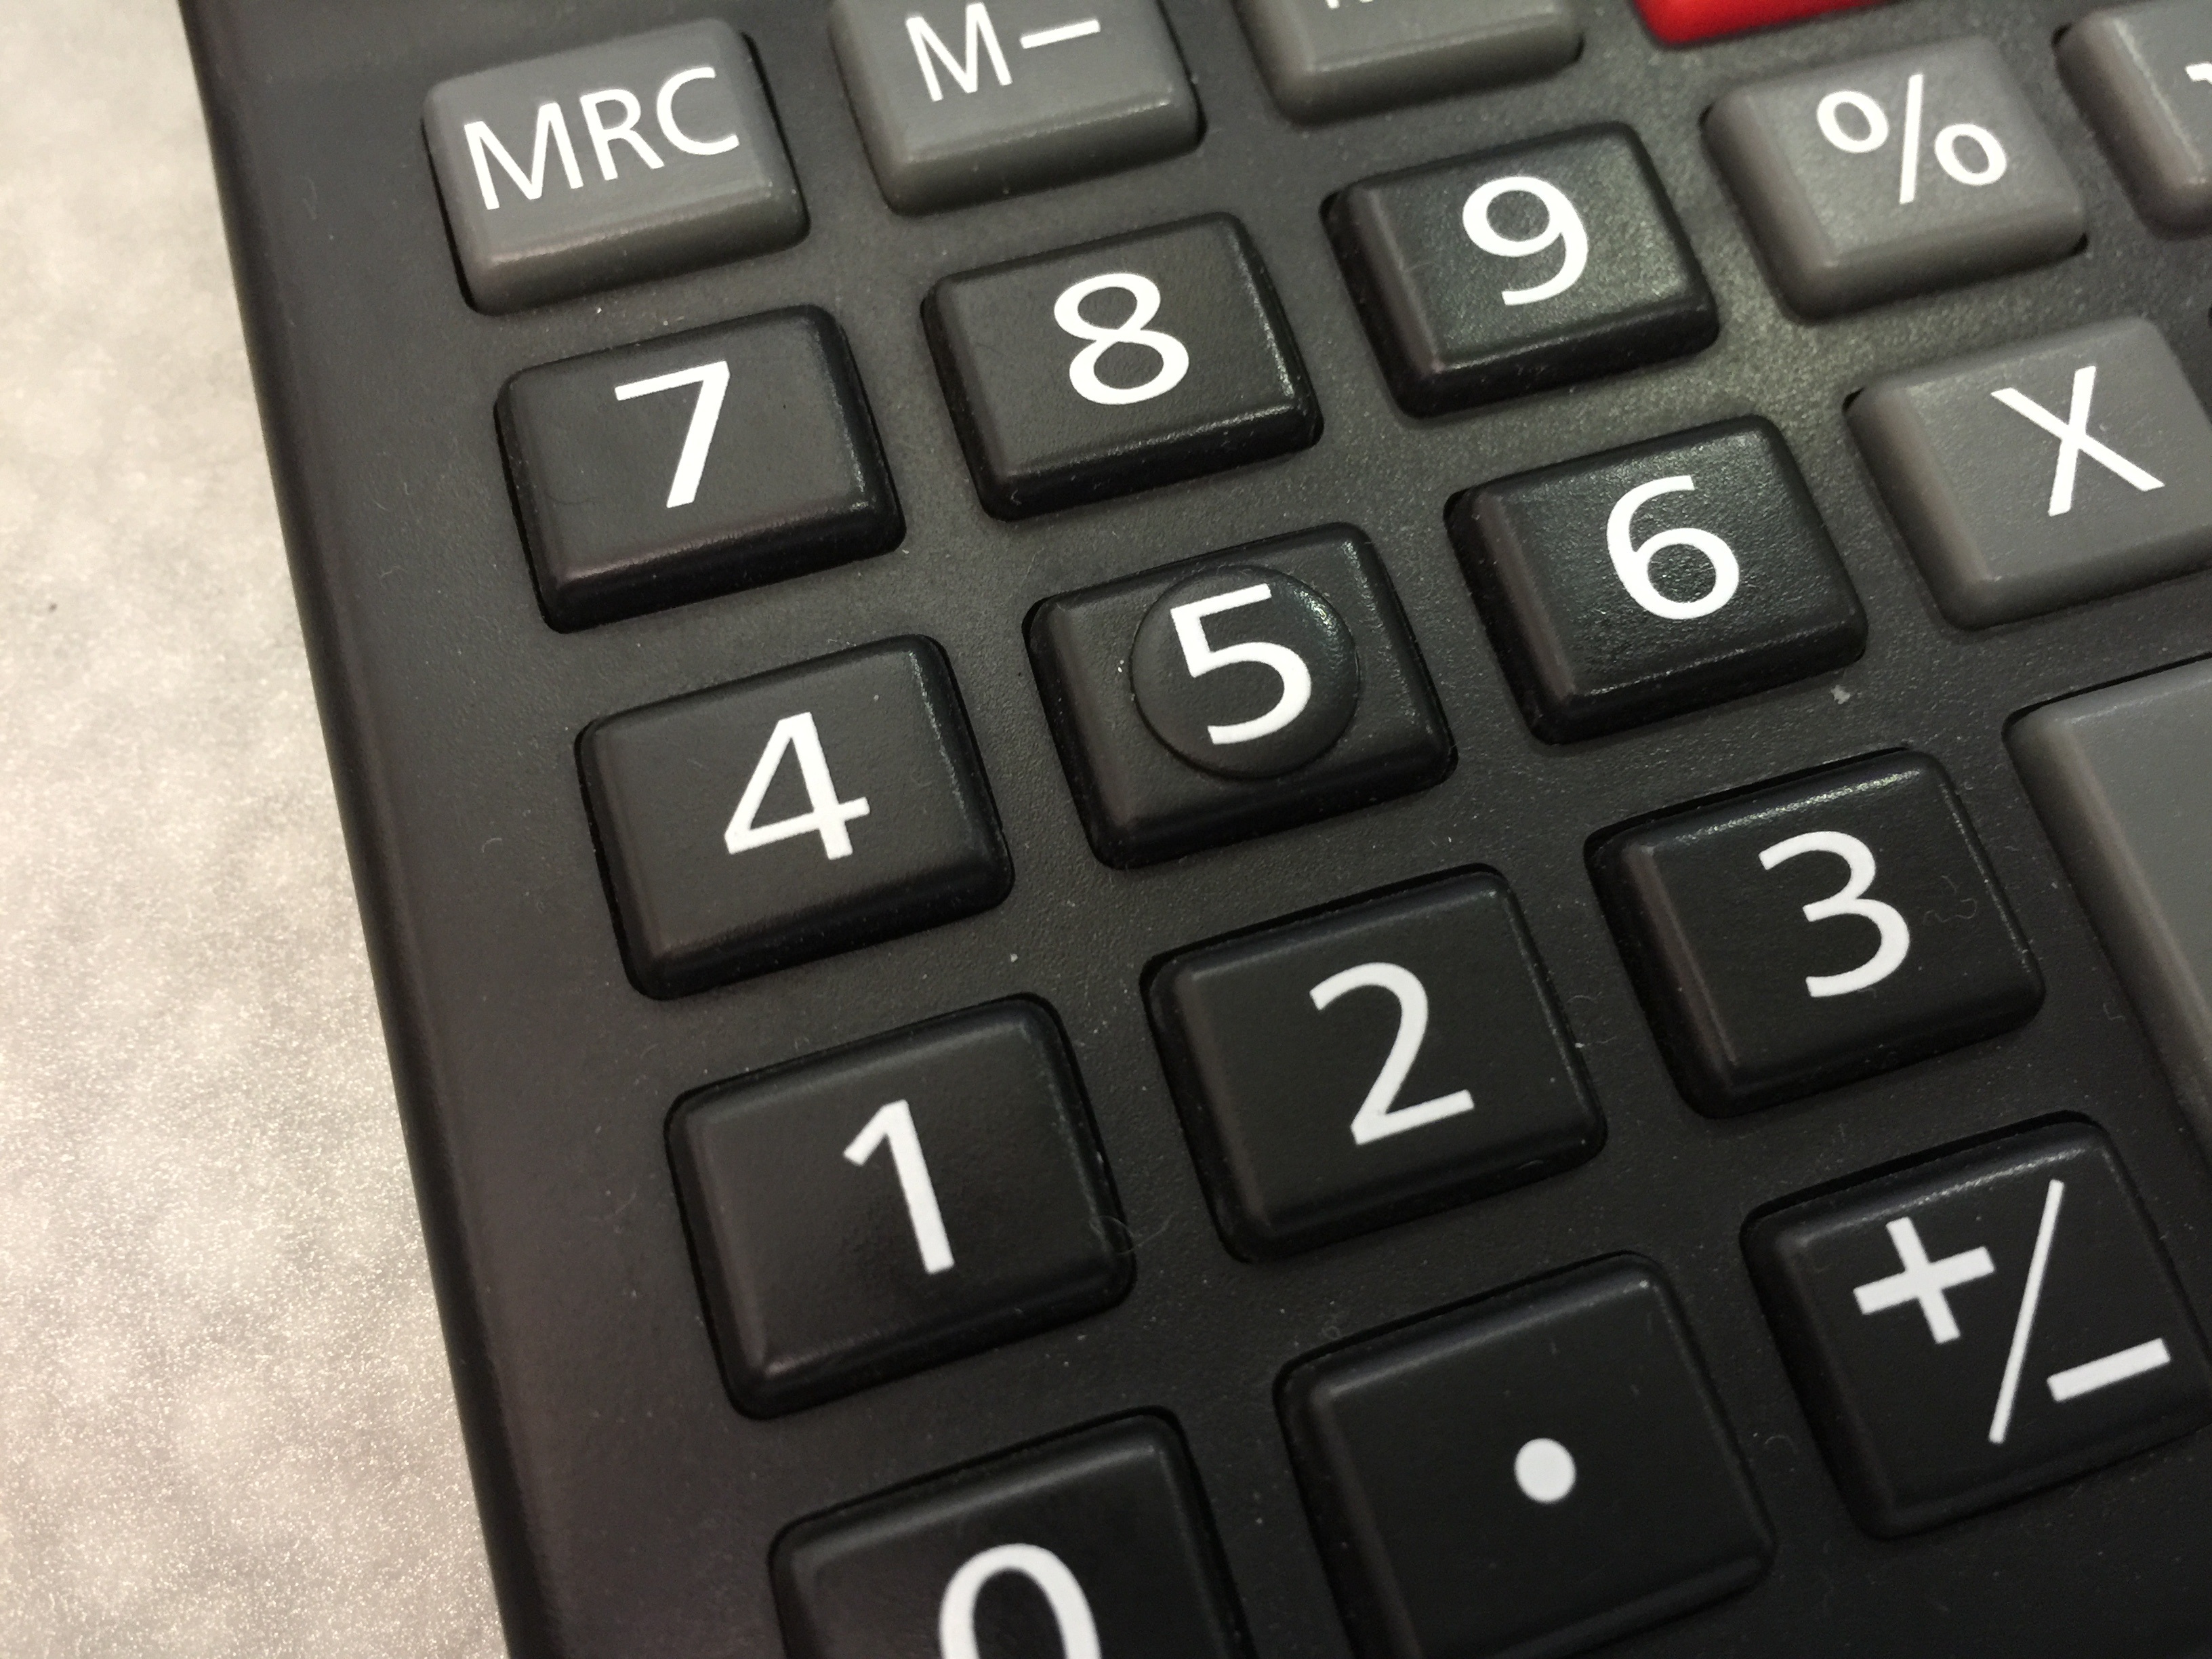
number, black, device, font, buttons, multimedia, calculator, computer keyboard, tell, numeric keypad, automotive exterior, musical keyboard, office equipment